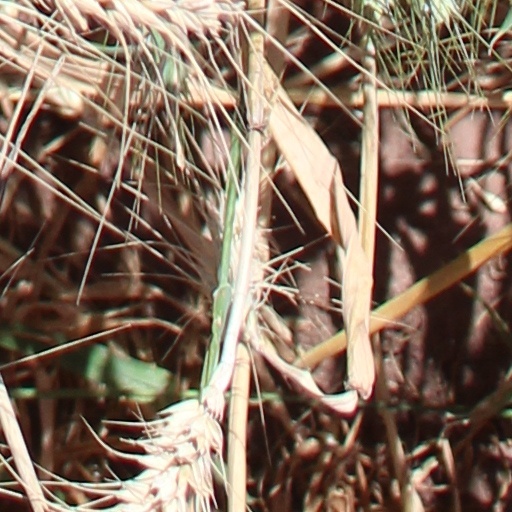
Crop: wheat